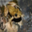
Label: frog